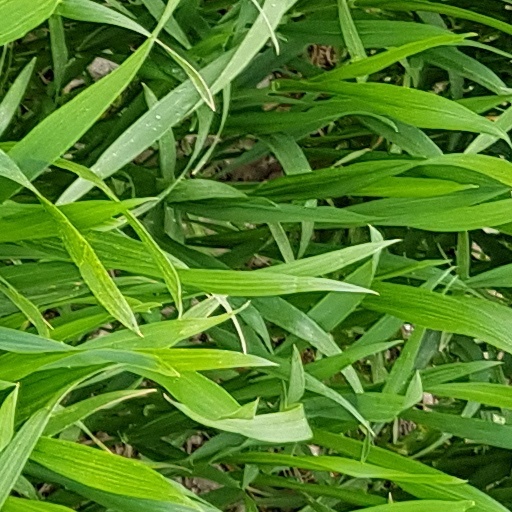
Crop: wheat